Uniforms of the Imperial Japanese Army

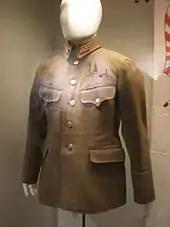
3 Shiki-Gun-i

The Type 3 was introduced in 1943 and was similar to the Type 98 but was made of cheaper materials. Type 3 uniforms for enlisted men also consisted of only 3 size options compared to the 6 size options for the Type 98. Type 3 trousers were also cut lower down the waist and the fastening hook was replaced with a button top instead. It also reintroduced cuff insignias for officers consisting of 1, 2, or 3 stripes of dark-brown braid on or above the cuff to indicate company, field, or general officers' grades respectively. It was produced in various shades of green. Officers could wear the uniform tunic open over a white or light green shirt with or without a black or green tie.